International Geophysical Year

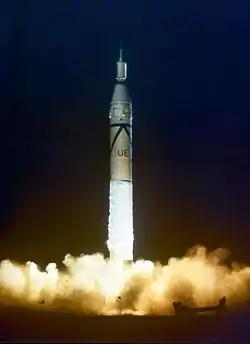
The launch of the satellite Explorer 1 on February 1, 1958.

To the surprise of many, the USSR launched Sputnik 1 as the first artificial Earth satellite on 4 October 1957. After several failed Vanguard launches, Wernher von Braun and his team convinced President Dwight D. Eisenhower to use one of their US Army missiles for the Explorer program (there was not yet an inhibition about using military rockets to get into space). On 8 November 1957, the US Secretary of Defense instructed the US Army to use a modified Jupiter-C rocket to launch a satellite. The US achieved this goal only four months later with Explorer 1, on 1 February 1958, but after Sputnik 2 on 3 November 1957, making Explorer 1 the third artificial Earth satellite. Vanguard 1 became the fourth, launched on 17 March 1958. The Soviet launches would be followed by considerable political consequences, one of which was the creation of the US space agency NASA on 29 July 1958.